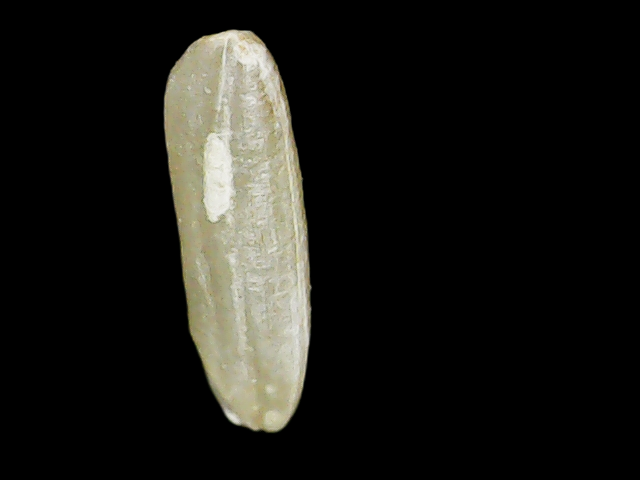
Rice variety: Binadhan19